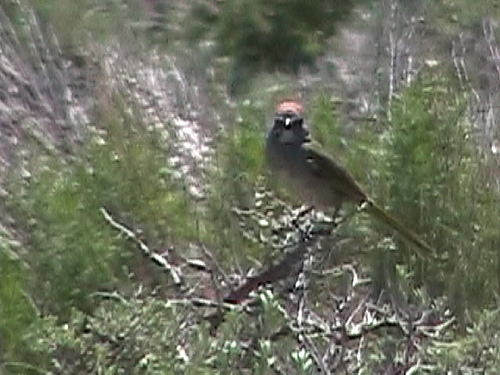
the bird has a red crown and a brown body with long tail feather.
this bird has a brown crown, a white belly, and a black curved bill.
thin bird with a long green tail and small sharp beak.
this bird has a speckled belly and breast with a short pointy bill.
bird with brown crown, beak, wings, and black tarsus and feet, and gray belly and abdomen, and long tail
this particular bird has a white belly and gray breasts with a red crown
this bird has a red crown, grey chest and belly, and brown secondaries.
this small bird has brown colored feathers and long feet.
this bird has wings that are black and has a white belly
this bird has a red crown, a gray underside, and a long green tail.
Species: Green Tailed Towhee